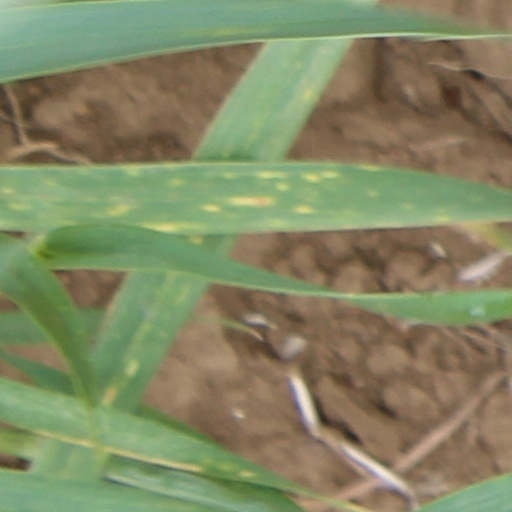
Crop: wheat